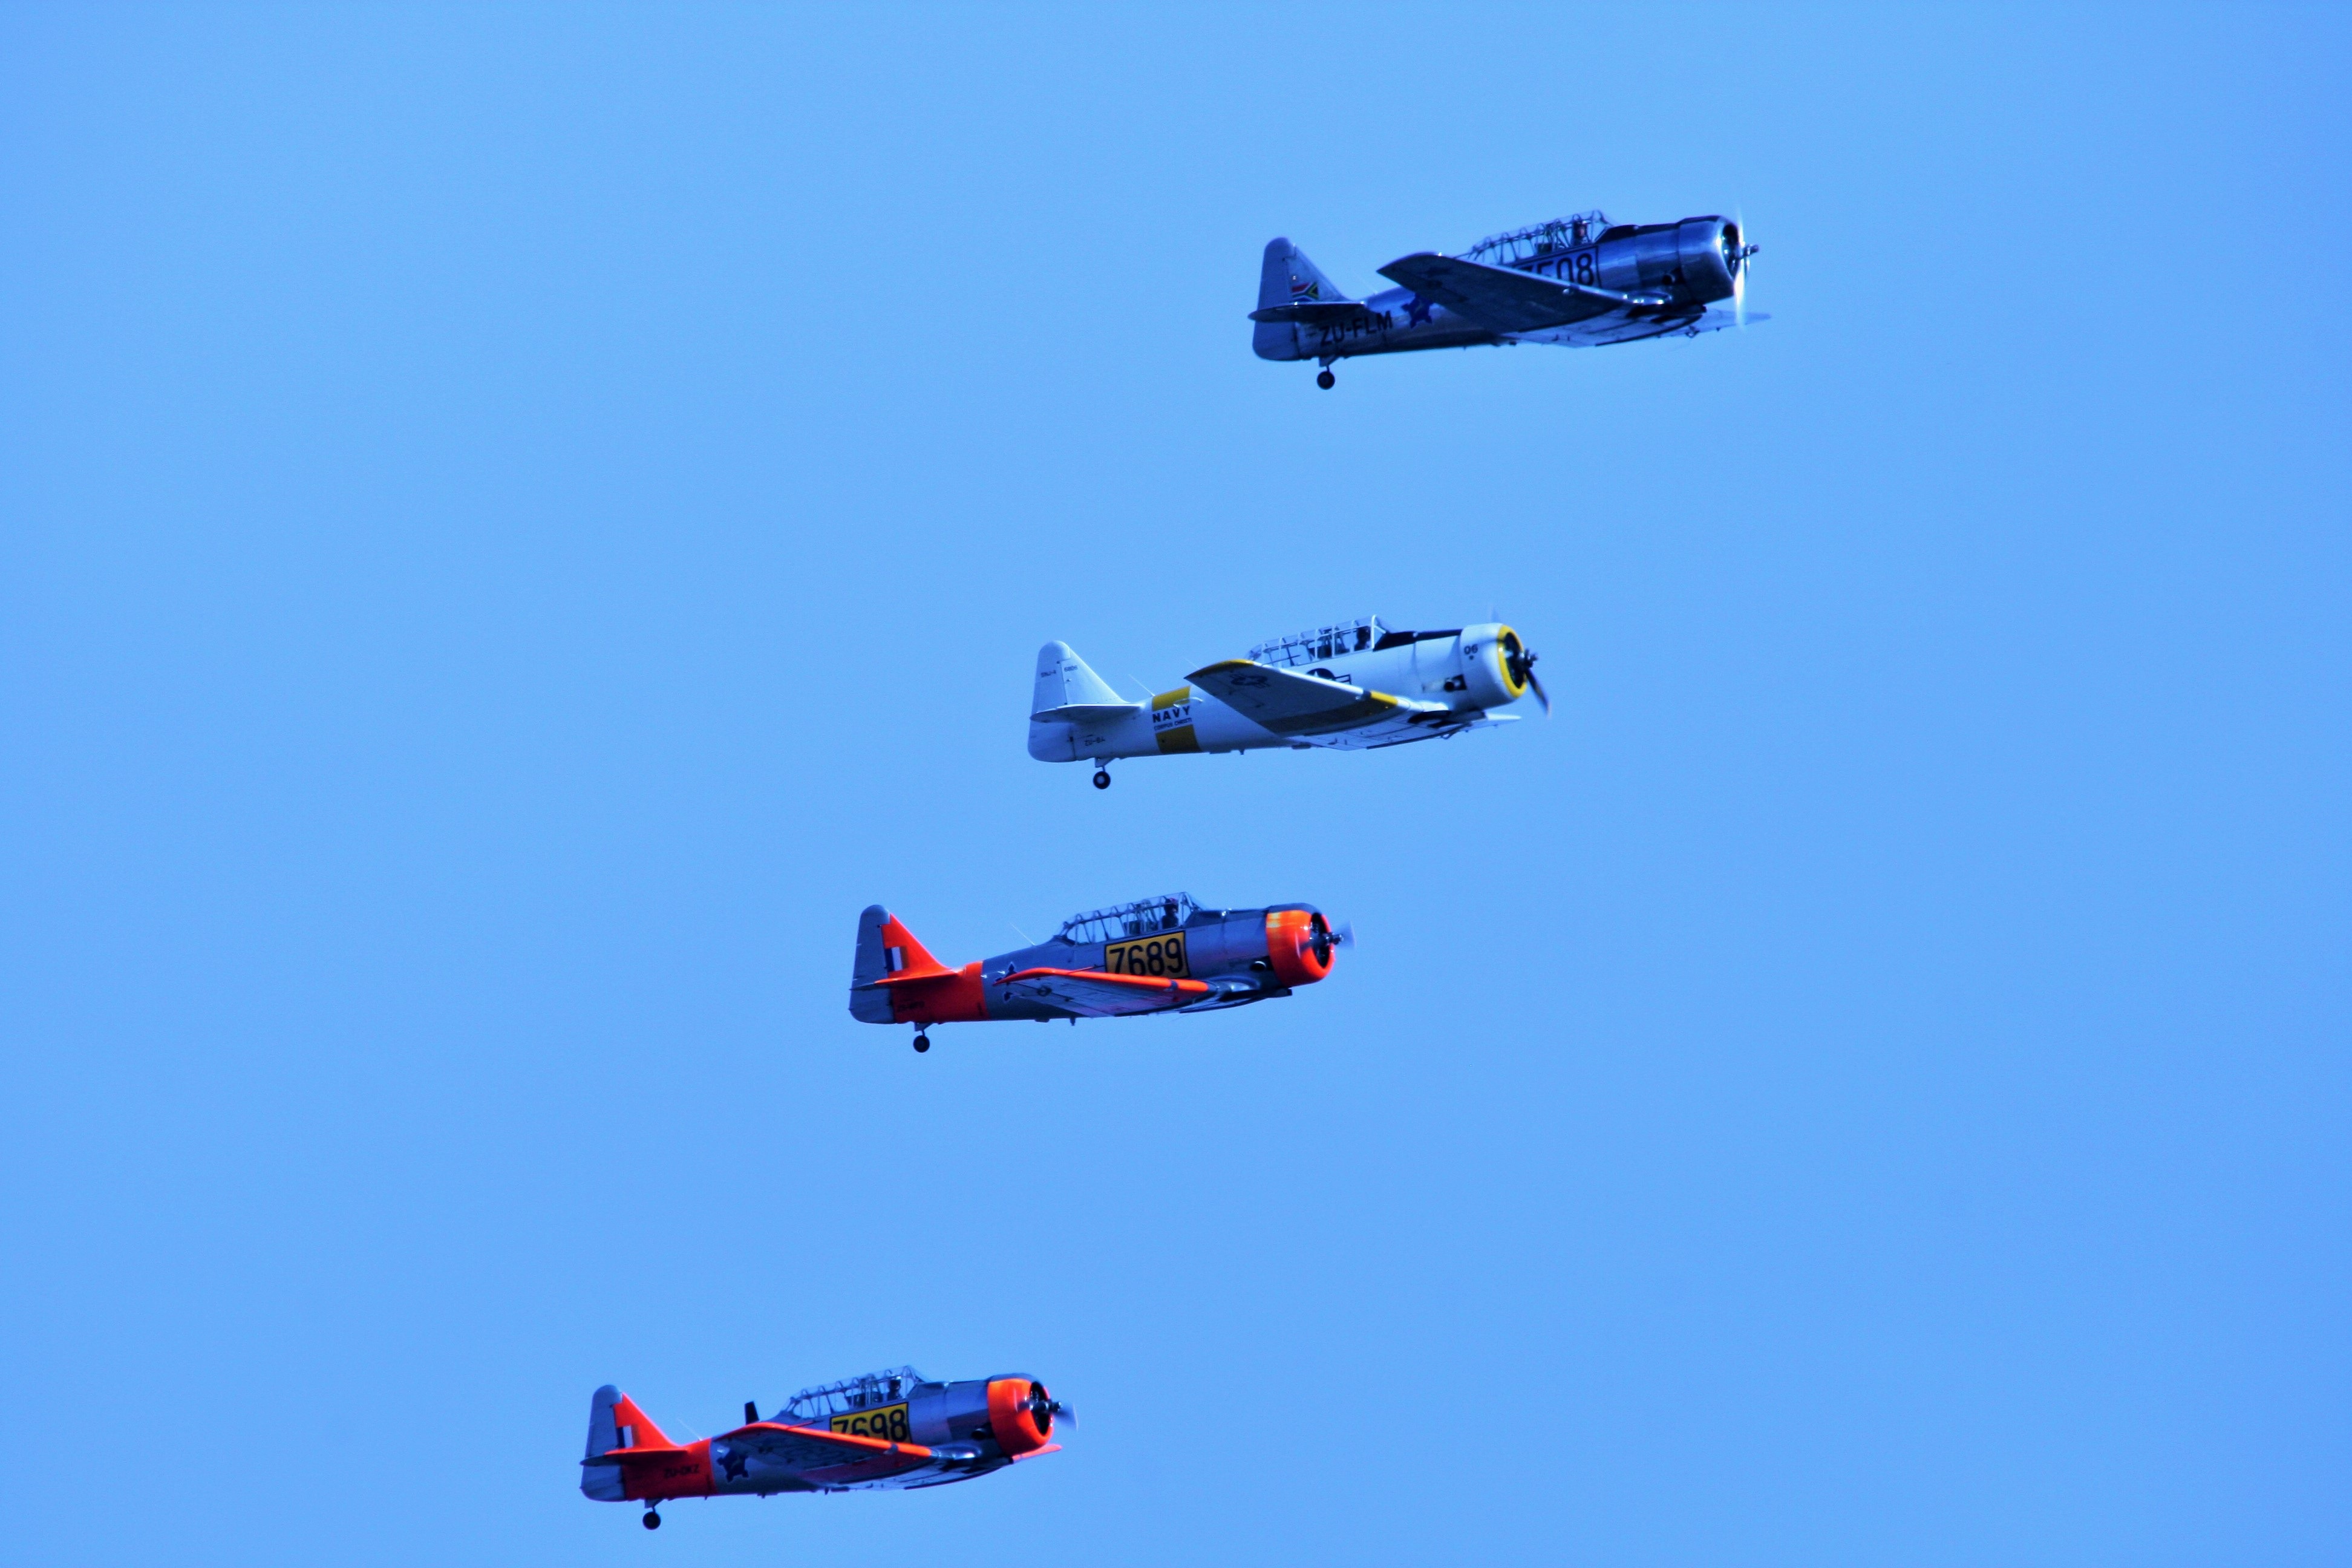
wing, airplane, aircraft, formation, vehicle, aviation, flight, stacked, event, air show, air force, aerobatics, monoplane, atmosphere of earth, general aviation, aerobatic manoeuvres, american t 6, harvards